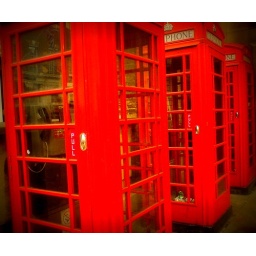
Three red telephone boxes, standing in a row